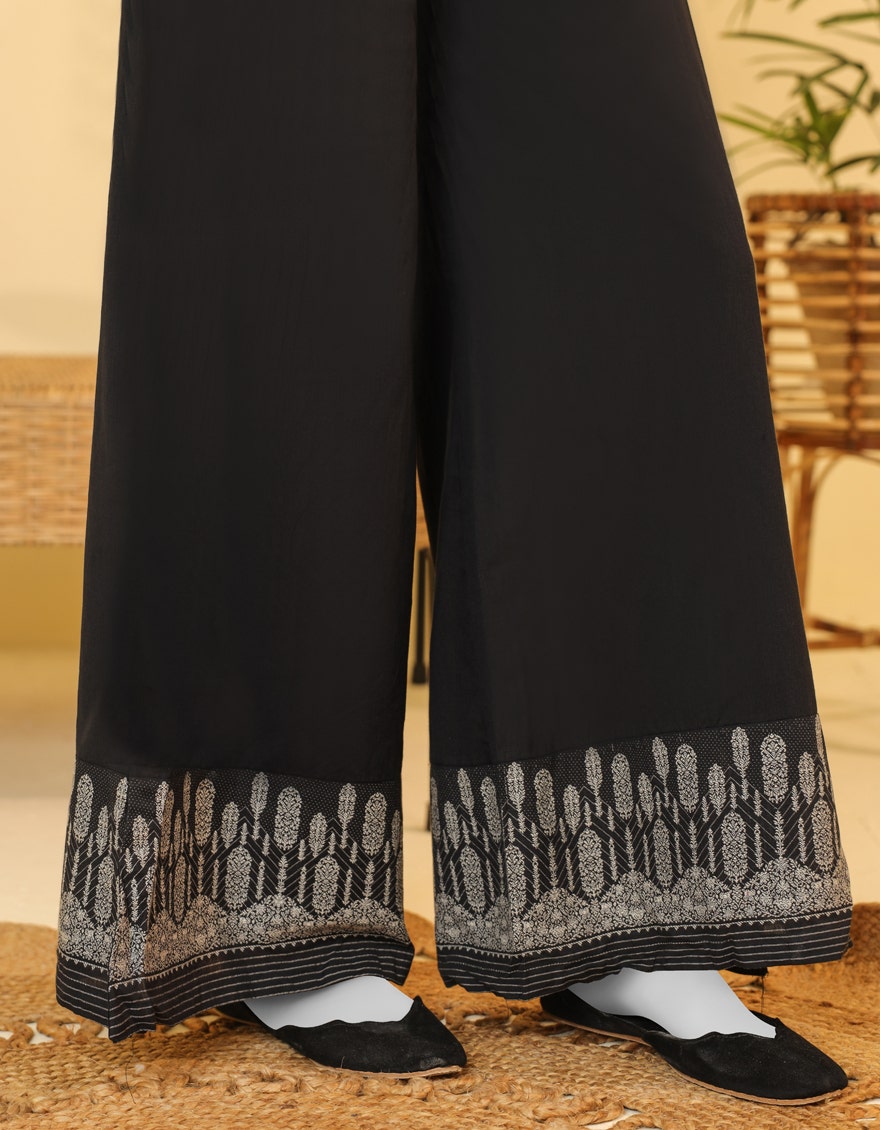
black multi embroidered wide leg pants